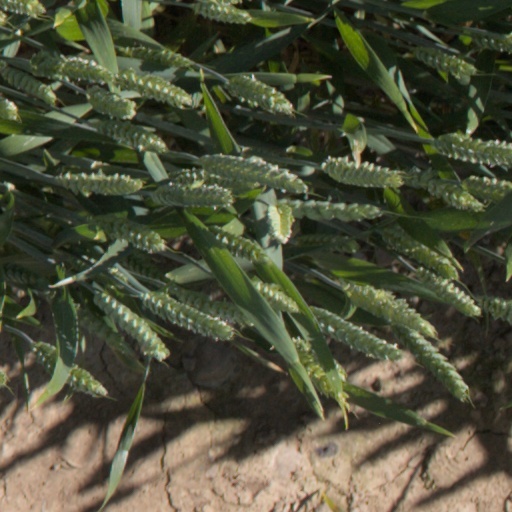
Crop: wheat